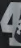
Number: 4